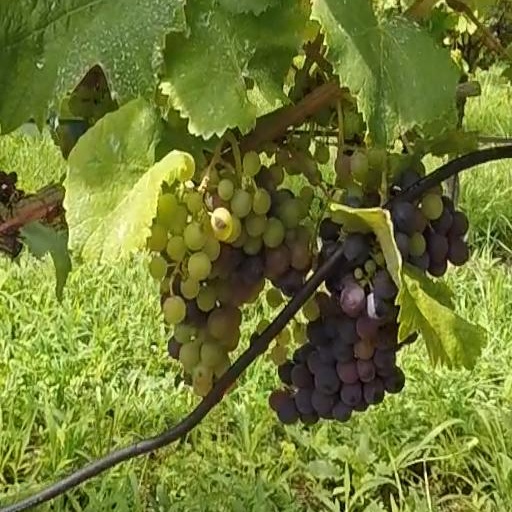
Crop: grape